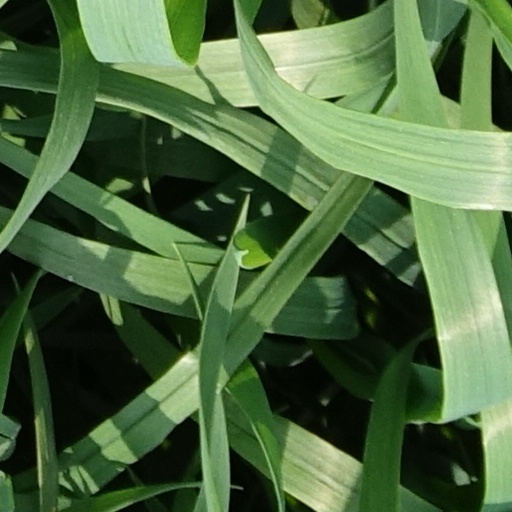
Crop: wheat